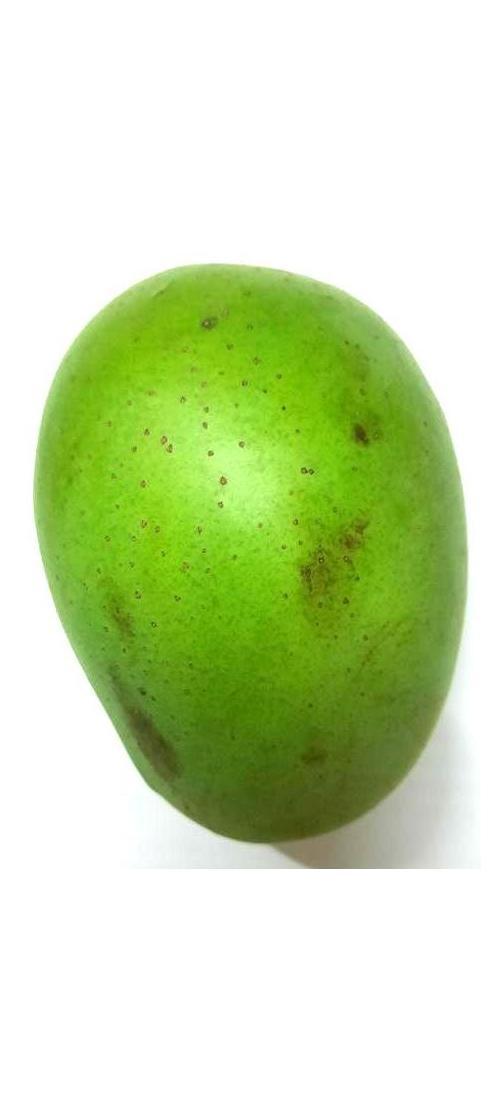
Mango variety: Langra